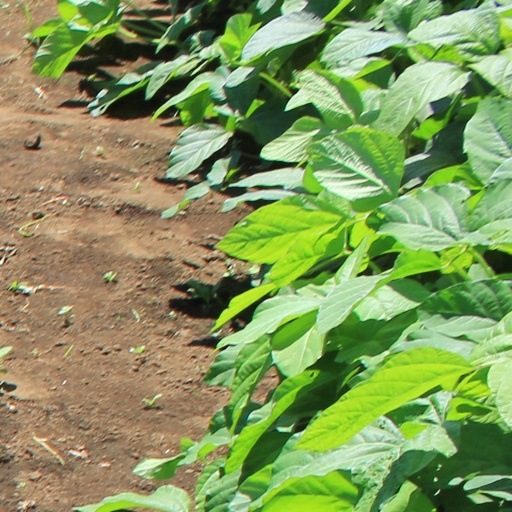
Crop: soybean